Blythswood Rifles

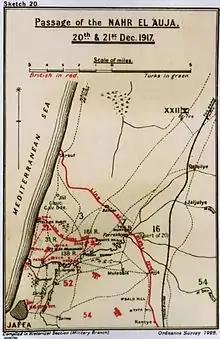
Passage of the Nahr el Auja

After breaking this counter-offensive, the EEF captured Jerusalem on 11 December. 52nd (L) Division's next operation was the tricky passage of the Nahr el Auja to launch the Battle of Jaffa. The troops practised using canvas boats on a village pond, then at 22.30 on the evening of 20 December the first assaulting waves went forward under cover of an artillery barrage. 7th HLI, under Lt-Col Gibbons, had the task of landing, then attacking the flank of the Turkish trenches defending the ford. All four companies were across by 01.00 on 21 December, and began their attack from an unexpected direction, quickly clearing the flooded Turkish trenches and dugouts. The battalion then signalled the rest of the brigade to cross by the ford, but the ford could not at first be found in the flooded river. By daybreak the division held a significant bridgehead, and the Royal Engineers were constructing pontoon bridges for the artillery. The advance was renewed up the coast on the morning of 22 December, with fire support from HMS "Grafton" and gunboats, until 52nd (L) Division reached the castle of Arsuf, overlooking the Plain of Sharon, where it halted. The "Official History" describes the passage of the Auja as 'one of the most remarkable feats of the Palestine Campaign'. 7th HLI suffered only 5 casualties.